BOW counties

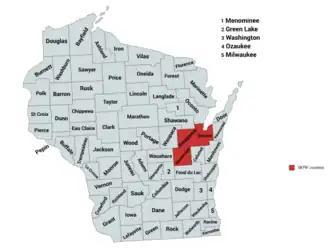
Map of Wisconsin highlighting the BOW counties in red

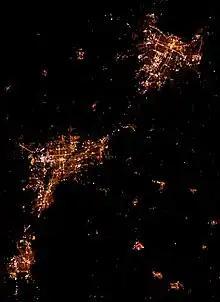
Population centers of the BOW counties: from top, Green Bay, Appleton, and Oshkosh bordering Lake Winnebago

The BOW counties are three counties in the U.S. state of Wisconsin: Brown, Outagamie, and Winnebago. The counties stretch from the western shore of Lake Winnebago down the Fox River to Green Bay. Cities in the BOW counties include Green Bay, De Pere, Appleton (part), Kaukauna (part), New London (part), Seymour, Neenah, Menasha (part), Omro, and Oshkosh. Also included is the Oneida Nation of Wisconsin. The region overlaps with the Fox Cities but includes the more populous Brown County, and not Calumet County. The region also excludes the similarly sized Fond du Lac County as it is more solidly Republican and last voted for a Democrat for president in 1964. The term has been in use since at least 2018, but only started being used by mainstream sources in 2020.